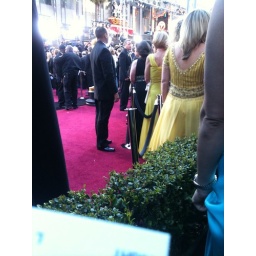
this is the &amp;quot;civilian&amp;quot; side of hte red carpet! it leaves fuzz all over the bottom of one's dress